5/16 inch star

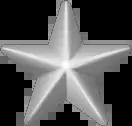
Inch Star (silver)

A inch star (9.7mm) is a miniature gold or silver five-pointed star that is authorized by the United States Armed Forces as a ribbon device to denote subsequent awards for specific decorations of the Department of the Navy, Coast Guard, Public Health Service, and National Oceanic and Atmospheric Administration. A gold star indicates a second or subsequent decoration, while a silver star is worn in lieu of five gold stars.